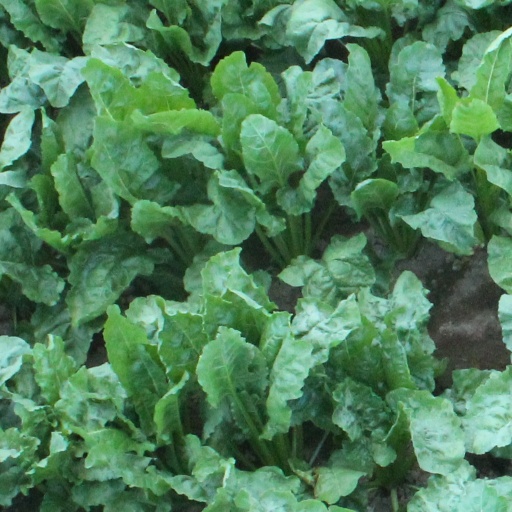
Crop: sugar beet